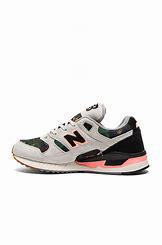
Brand: New
Model: Balance 90